Royal Sussex Regiment

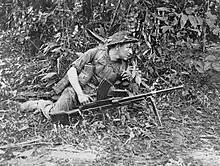
Private Putterill of the 9th Battalion, Royal Sussex Regiment armed with a Bren gun during a patrol, 22 November 1944.

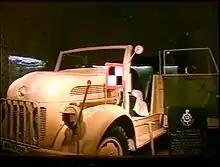
General Von Arnim's Staff Car at Eastbourne Redoubt.

The 9th Battalion, Royal Sussex Regiment was created in July 1940. It was originally commanded by 41-year-old Lieutenant Colonel Gerald Templer. The battalion formed part of the 212th Independent Infantry Brigade (Home). In October 1942, the battalion was converted to armour as the 160th Regiment Royal Armoured Corps and joined the 267th Indian Armoured Brigade, which included other infantry units converted to armour. As with all infantry units converted in this way, they would still have worn their infantry capbadge on the black beret of the RAC. However, it returned to the infantry role in April 1943 and was sent with the 72nd Infantry Brigade to fight in the Burma Campaign with the British 36th Infantry Division, previously 36th Indian. The battalion saw action in the Arakan, was airlifted into Myitkyina and fought its way to Mandalay by April 1945.